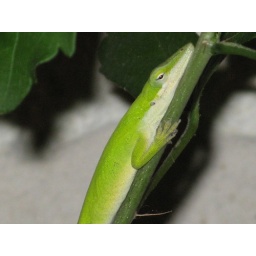
Lizard on a plant outside our front door in Western Round Rock, June 07